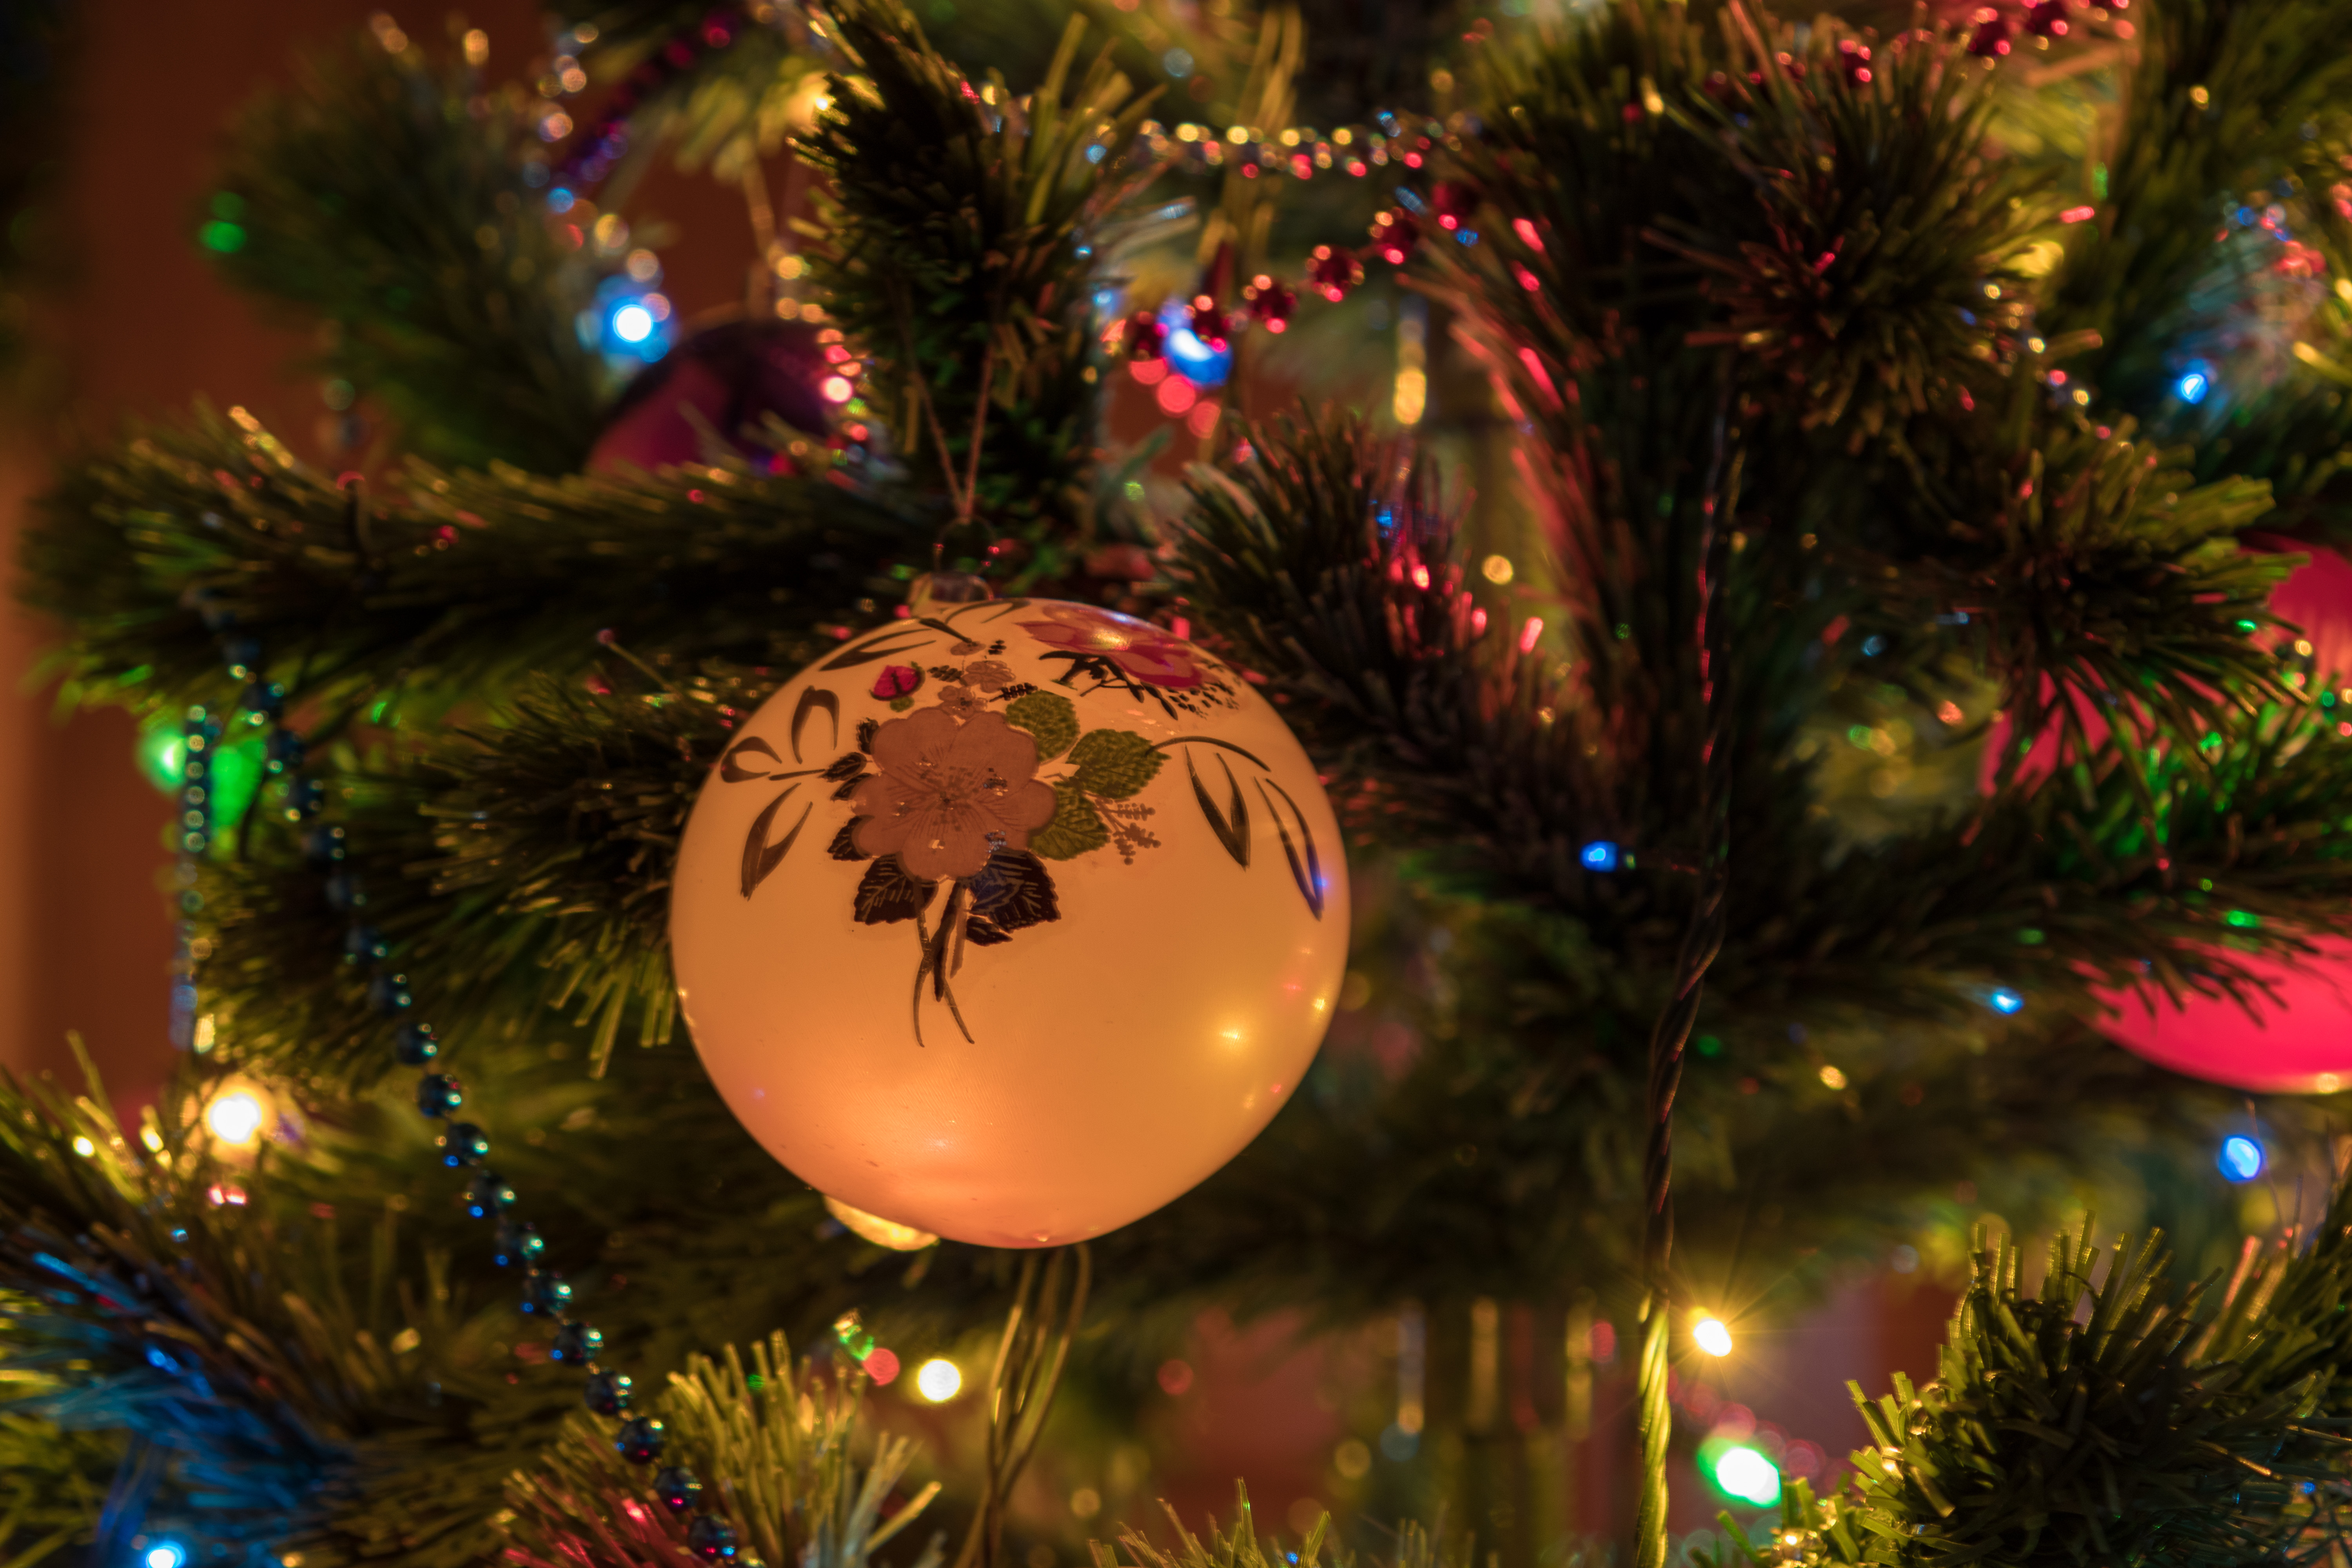
christmas, new year, christmas tree, christmas tree toy, decorations, christmas garland, winter, christmas ball, New Year's pictures, christmas pictures, holiday, balls, lights, night, shine, fun, event, christmas decoration, christmas ornament, Holiday ornament, light, christmas eve, ornament, evergreen, interior design, tradition, pine family, sphere, conifer, fir, festival, spruce, christmas lights, white pine, natural material, pine, cypress family, oregon pine